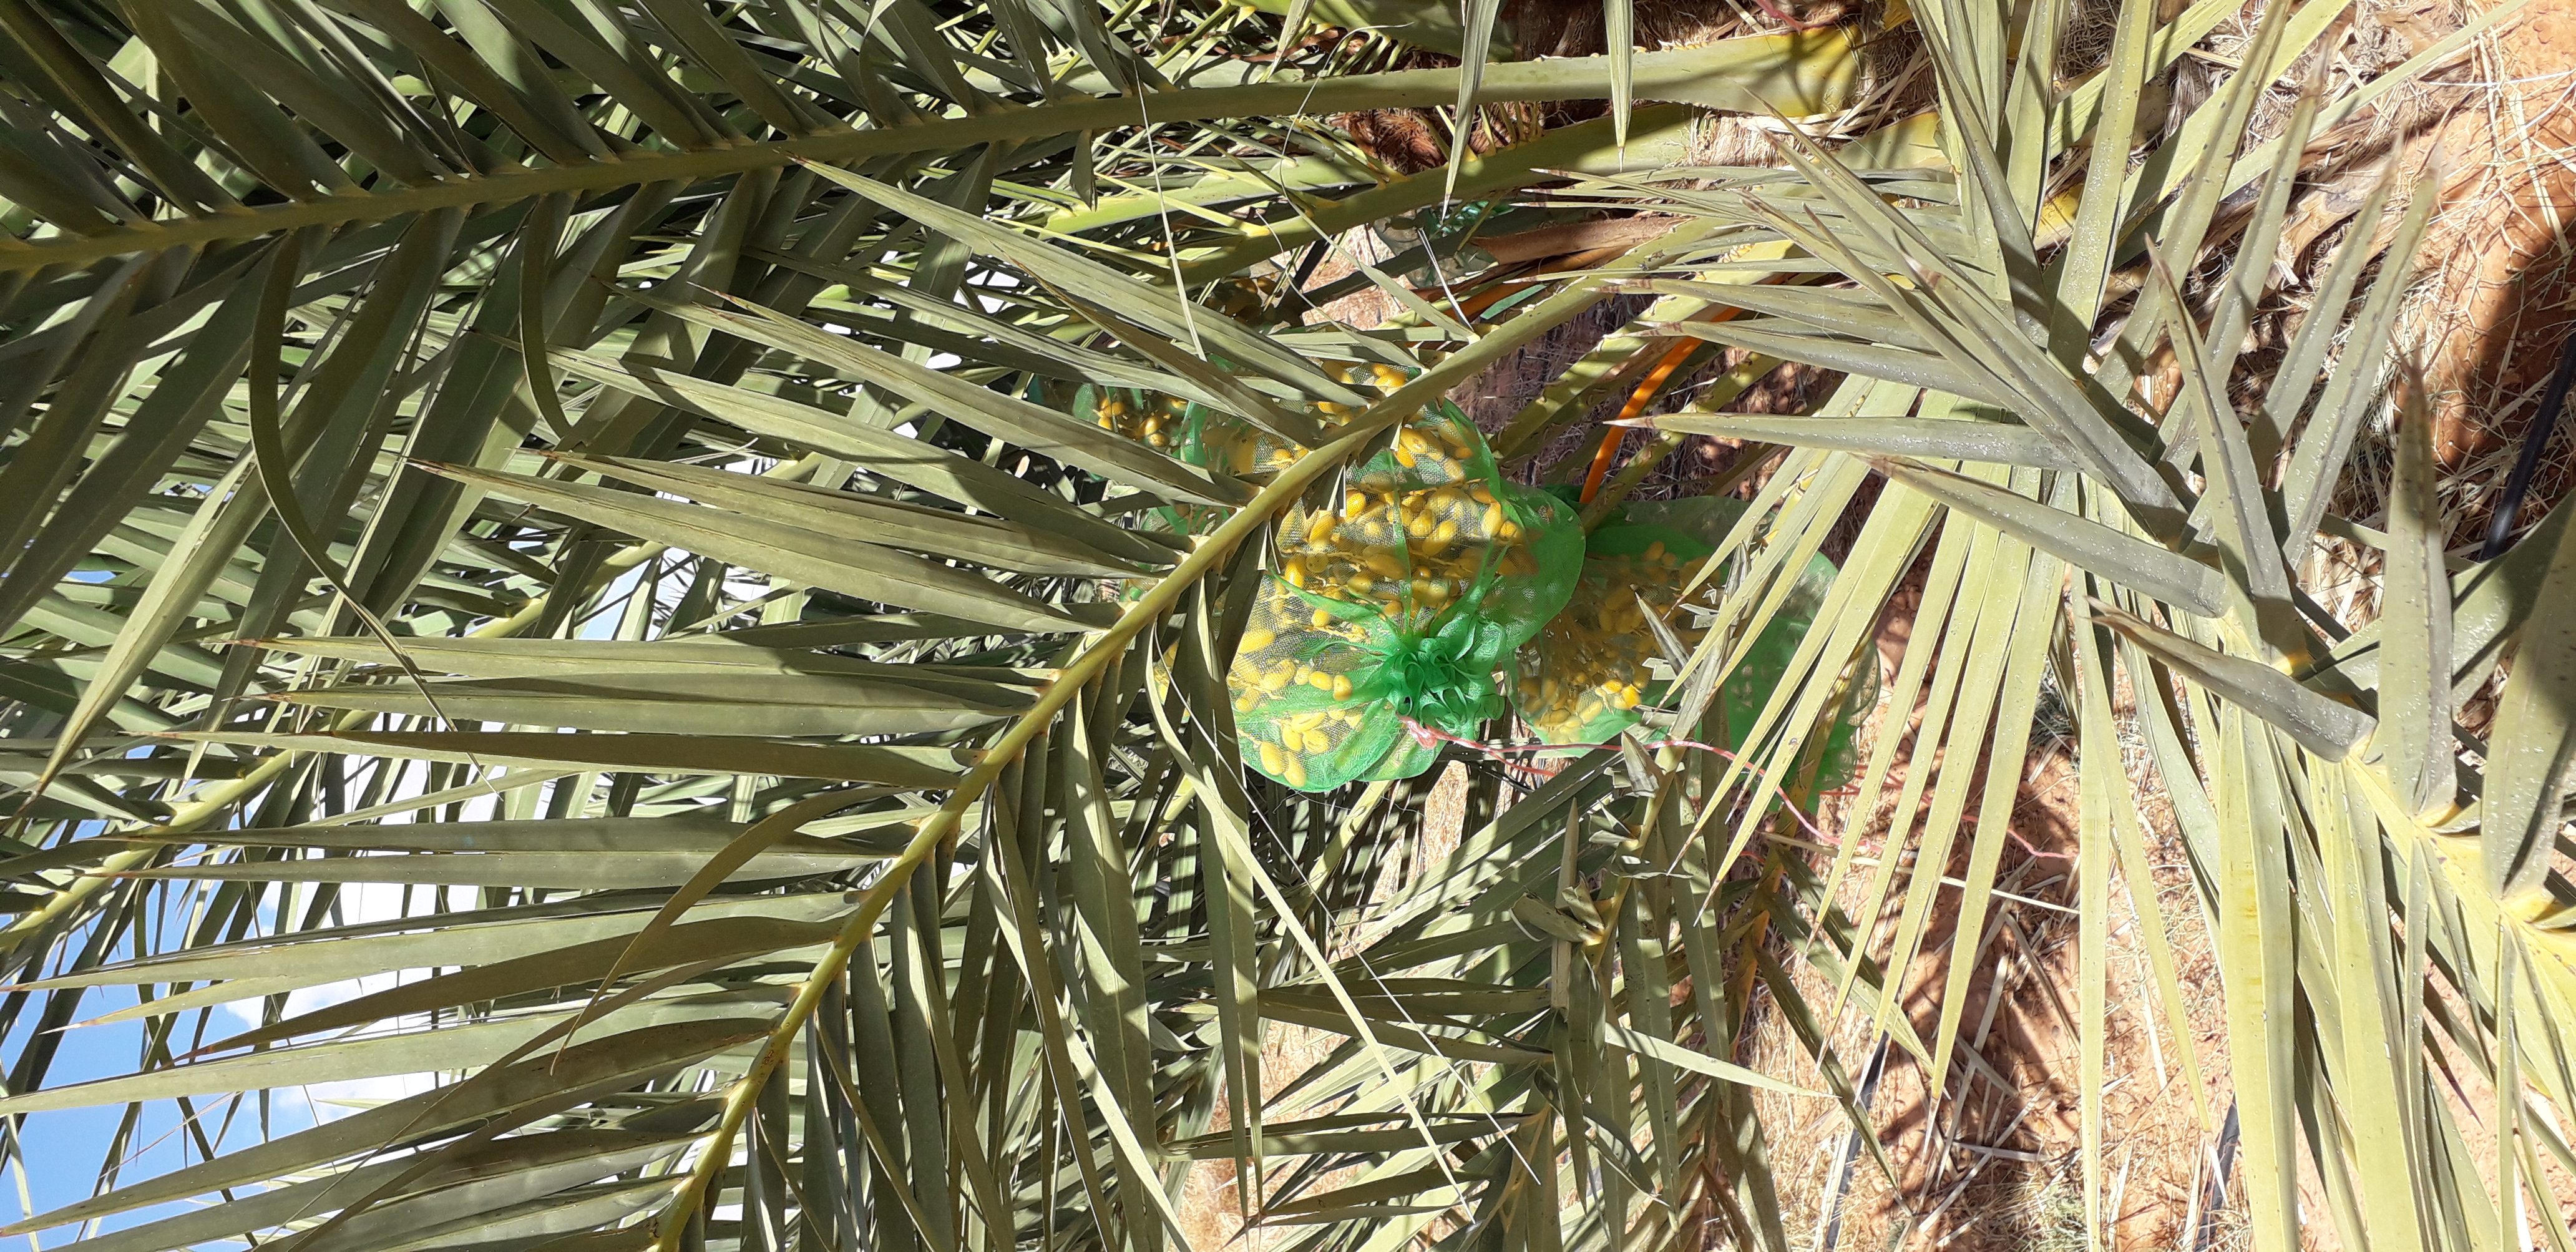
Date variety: kholt